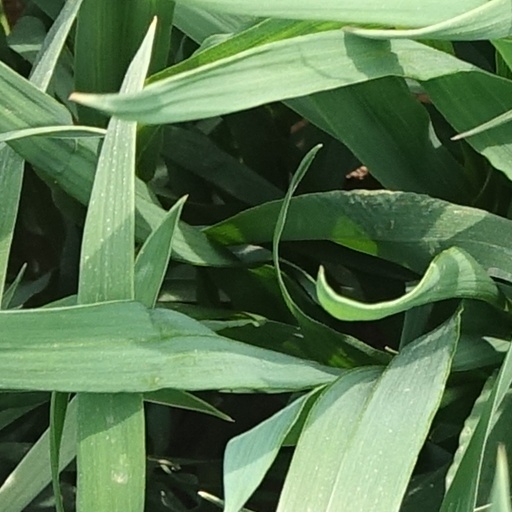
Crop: wheat